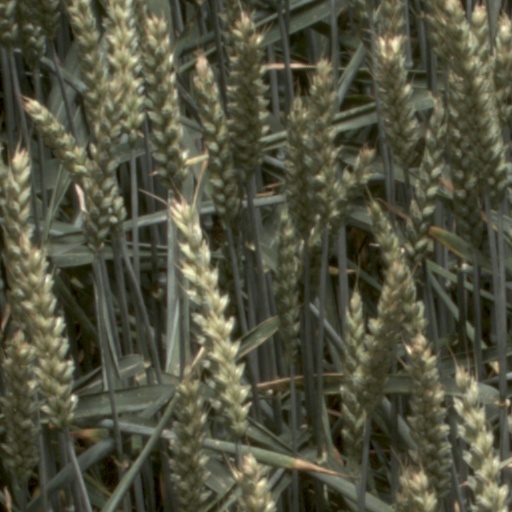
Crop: wheat